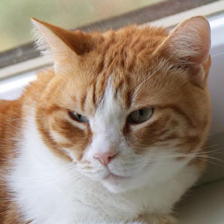
Label: animals